Women's Legion

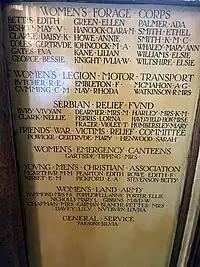
Oak panel from York Minster's Five Sisters window memorial, including those who died in the line of service from the Women's Legion

In 1925 the Five Sisters window at York Minster was rededicated to the 1,513 women who died in the line of service during WWI, including six women of the Women's Legion Motor Transport section.